Raqi Qirinxhi High School

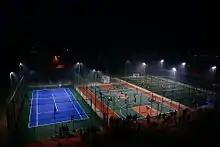
Raqi Qirinxhi High School's athletics fields.

The school also has an inside soccer field which is used in winter. It is also used for vote-counting in election years.